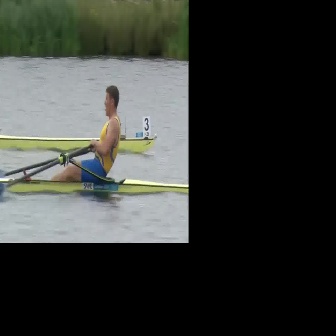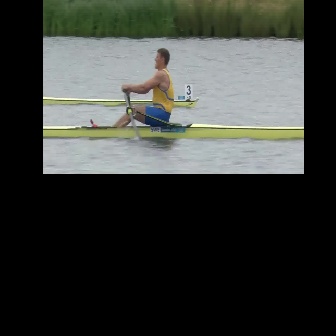
  Please identify the target specified by the bounding box [22,84,120,183] in the first image and locate it in the second image. Return the coordinates in [x_min,y_min,x_max,y_max] format.
Answer: [89,47,173,131]